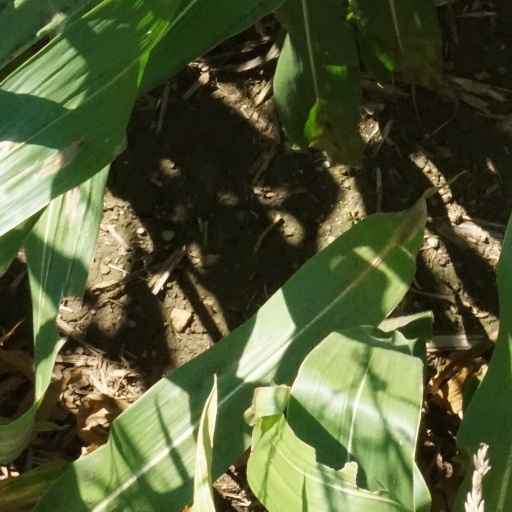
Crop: maize; corn